Léon Herbo

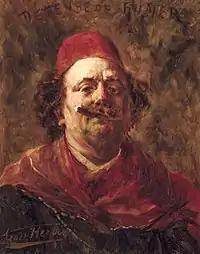
"Smoking Prohibited" (Self-portrait with Fez)

Léon Herbo (8 October 1850, Templeuve - 19 June 1907, Ixelles) was a Belgian painter, best known for his portraits of women in casual poses and for his portraits of actors and actresses. He also painted genre scenes, many with Orientalist themes. His wife often served as his model.